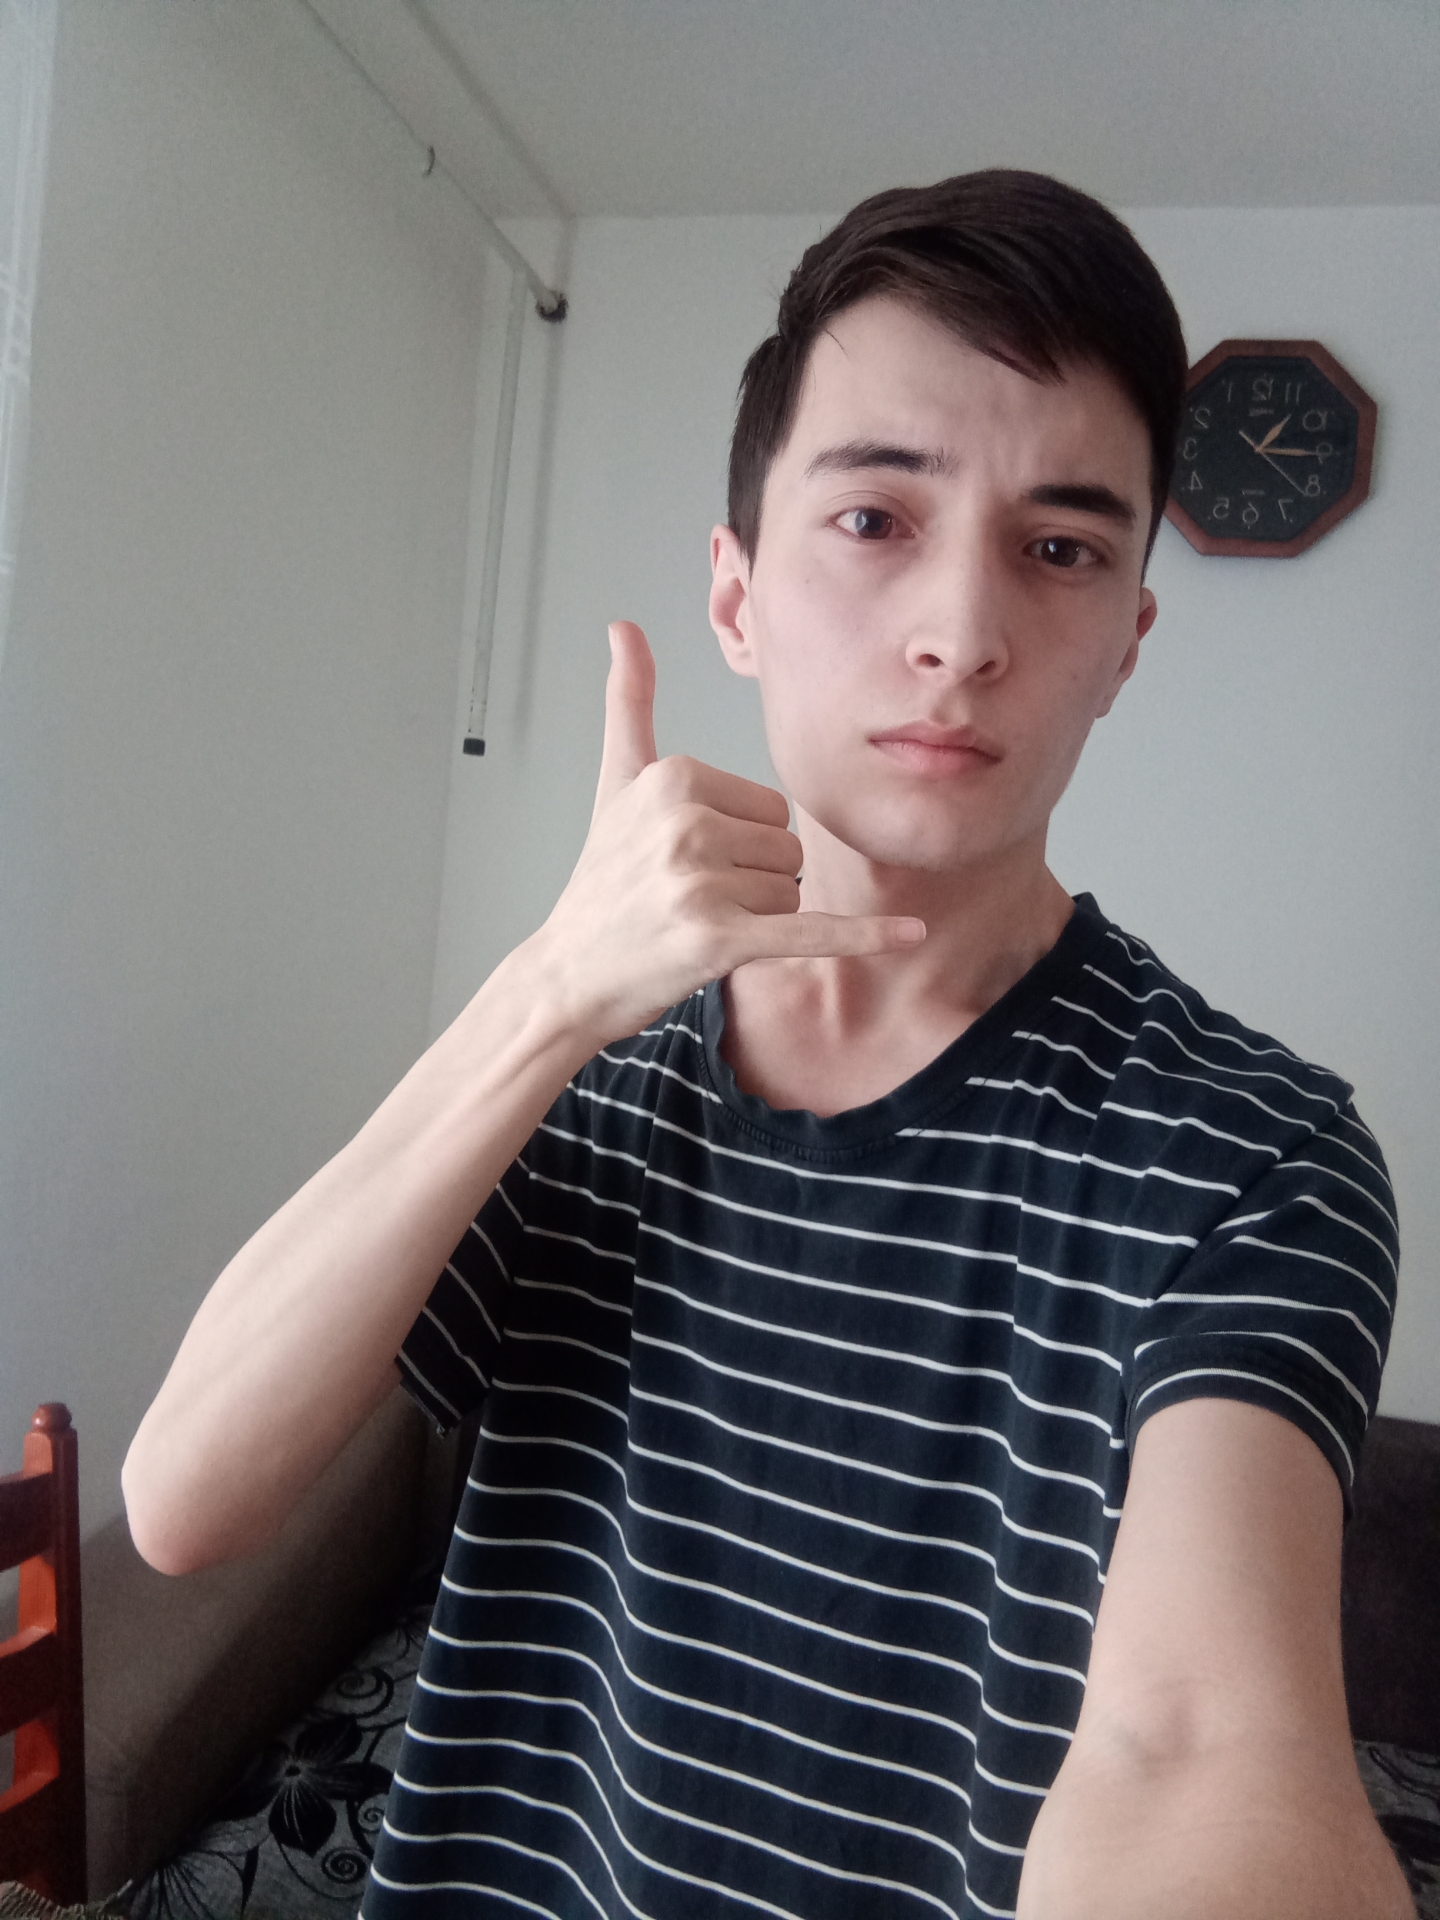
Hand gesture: call